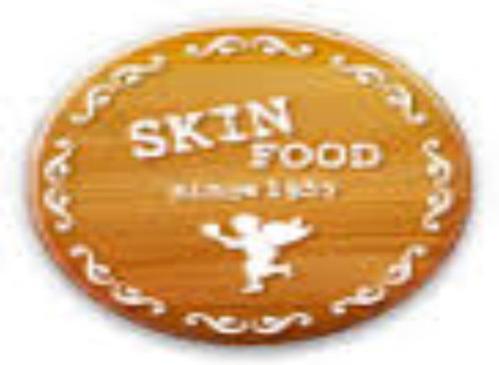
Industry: Necessities